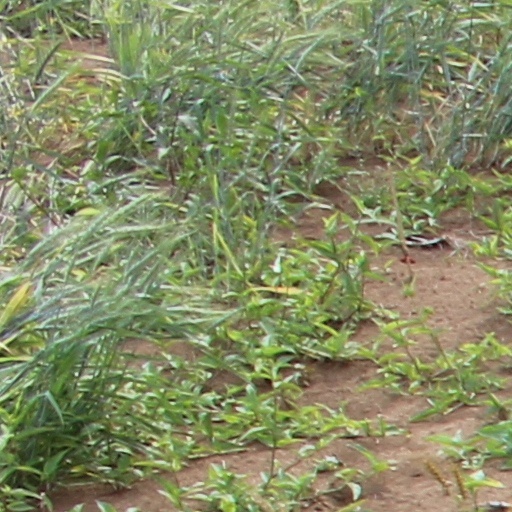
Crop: wheat